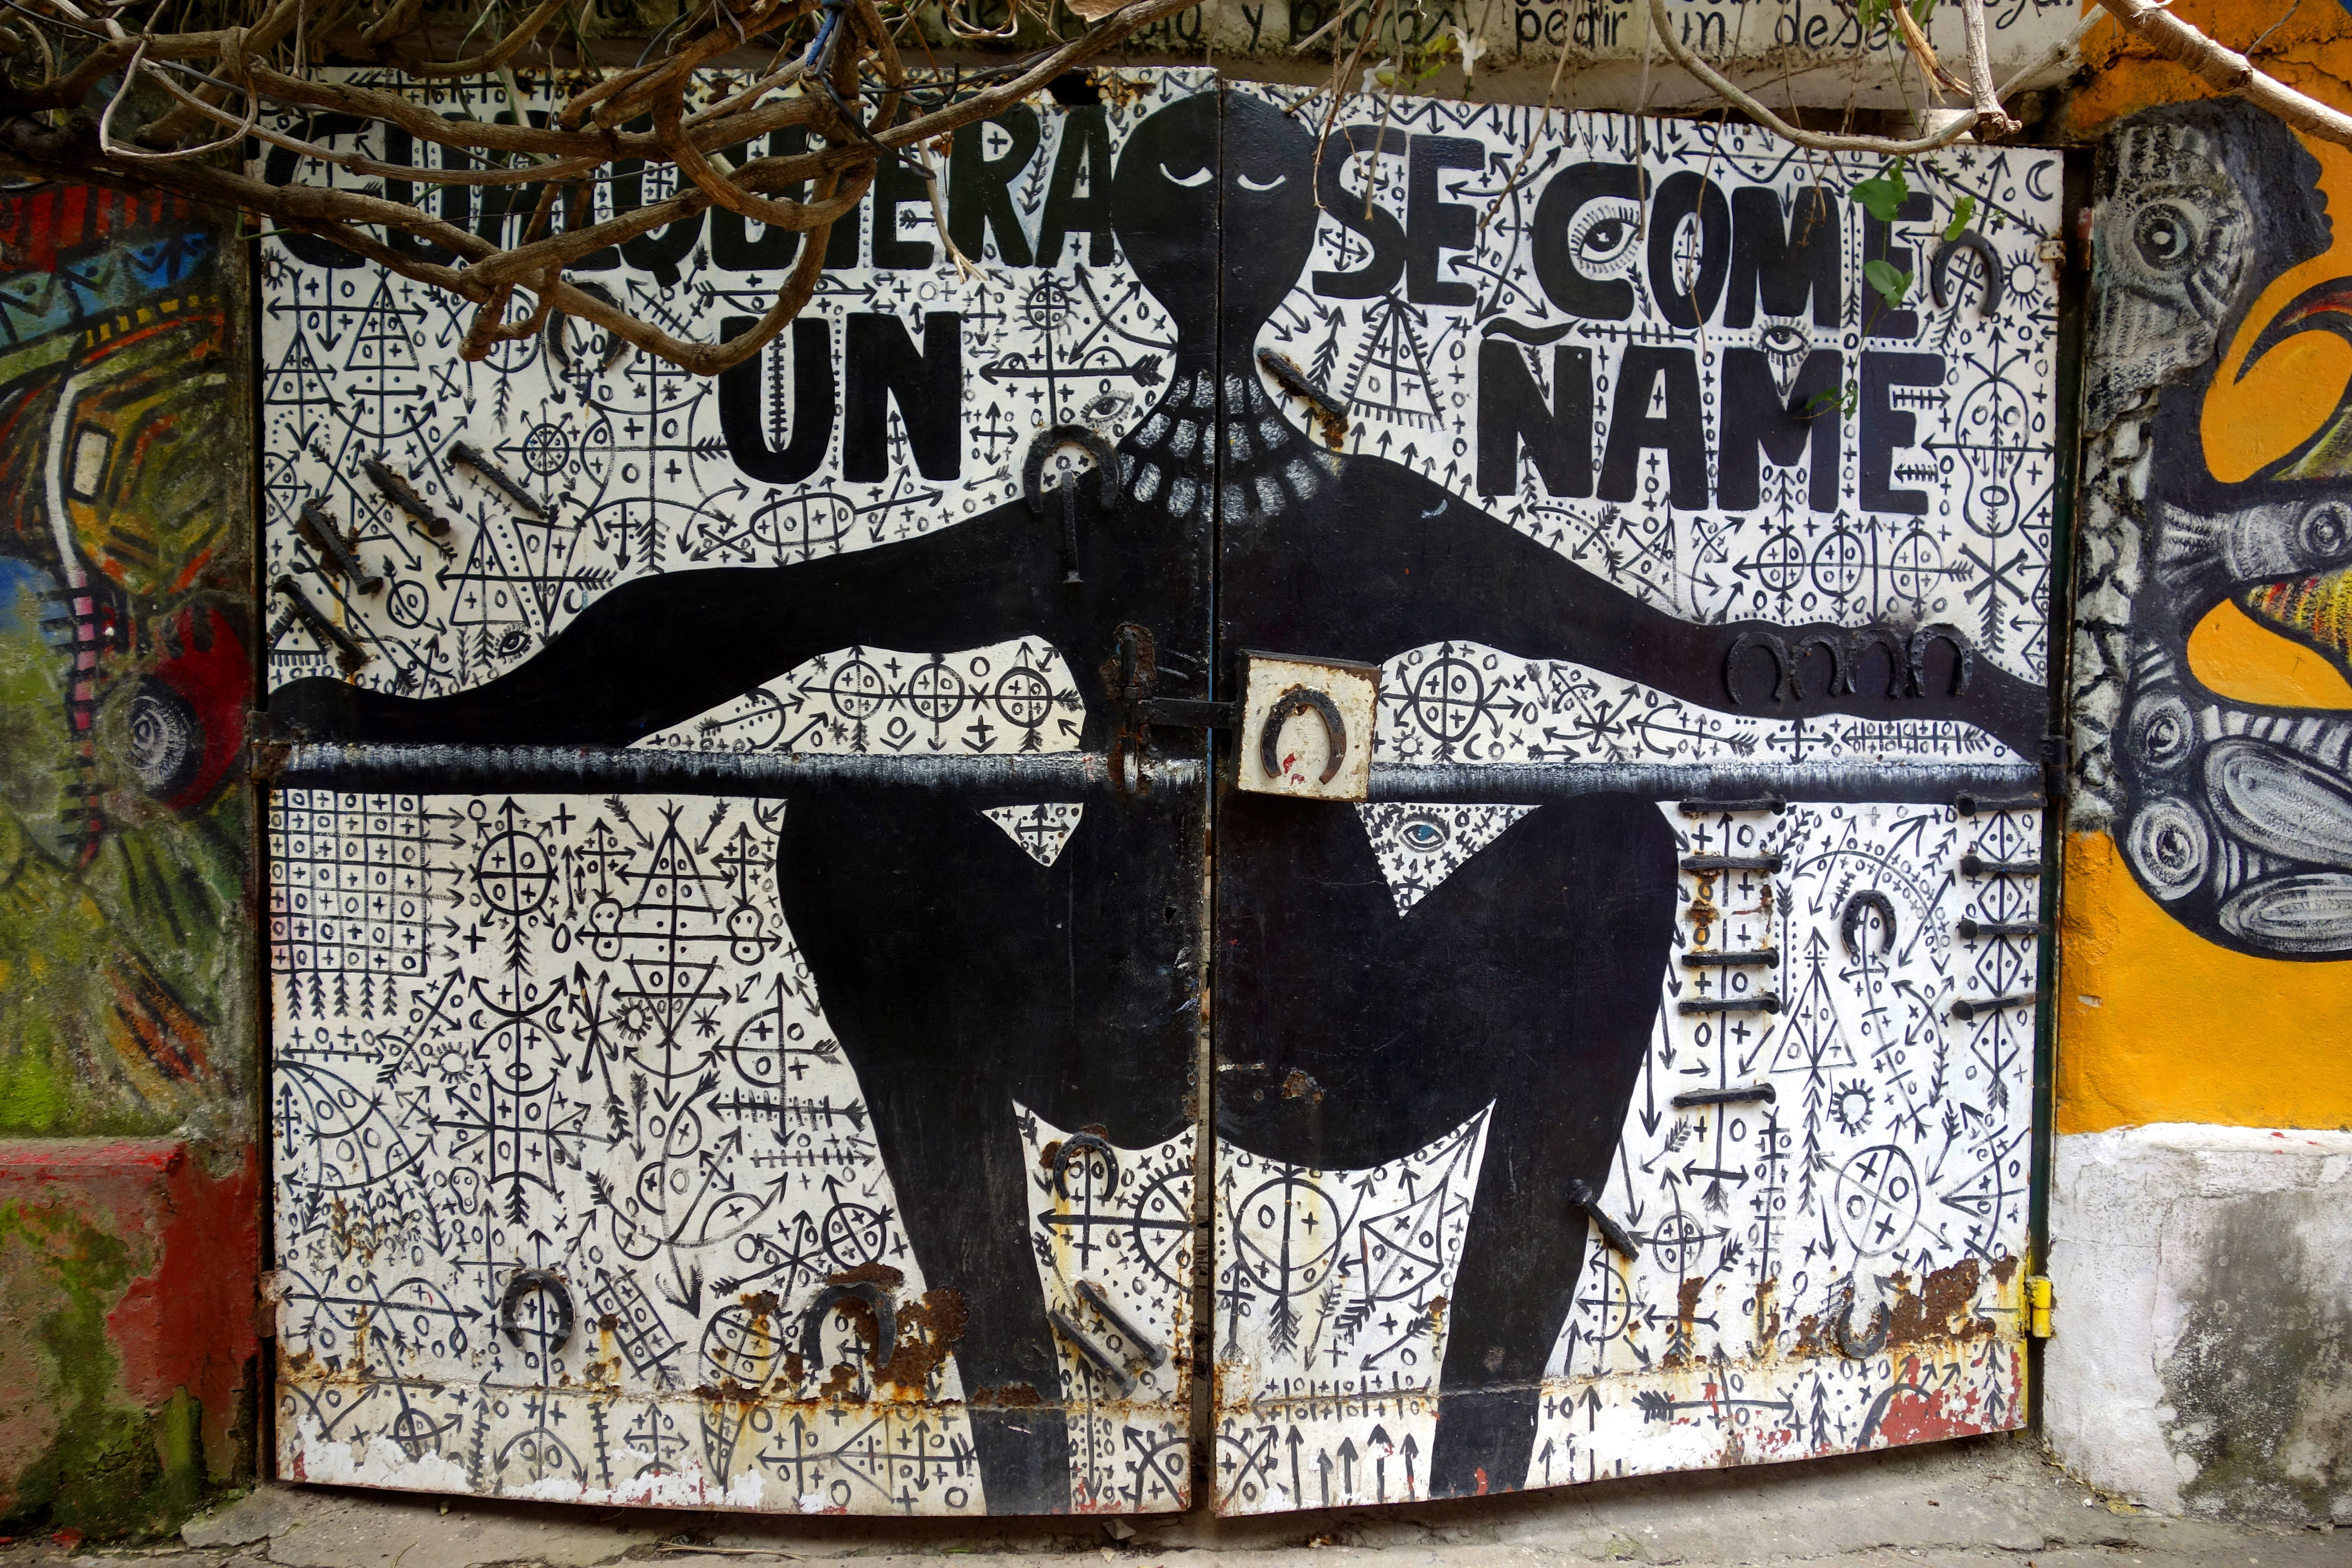
africa, cuba, brazil, voodoo, candomble, santeria, shamanism, jamaika, caribbean, tropic, tropical, exotic, magic, black magic, healing, ritual, ceremony, trance, dance, witchcraft, door, entrance, transcendence, religion, god, godess, spirit, spirits, ghost, danger, adventure, travel, life, death, underworld, prayer, priest, priestess, meditation, oriental, african, art, arts, artist, music, painting, totem, figure, writing, sign, wallpaper, street art, wall, graffiti, mural, tree, font, street, modern art, visual arts, facade